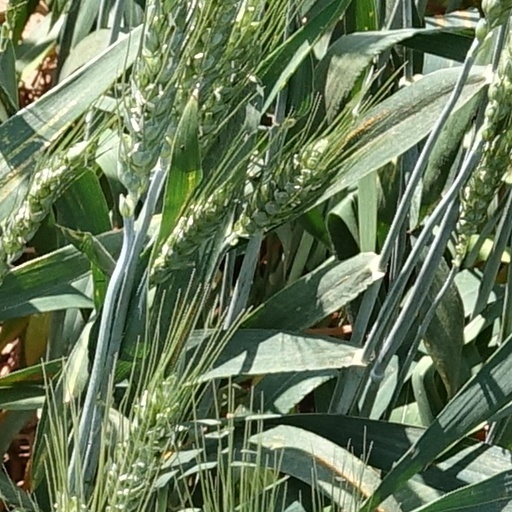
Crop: wheat